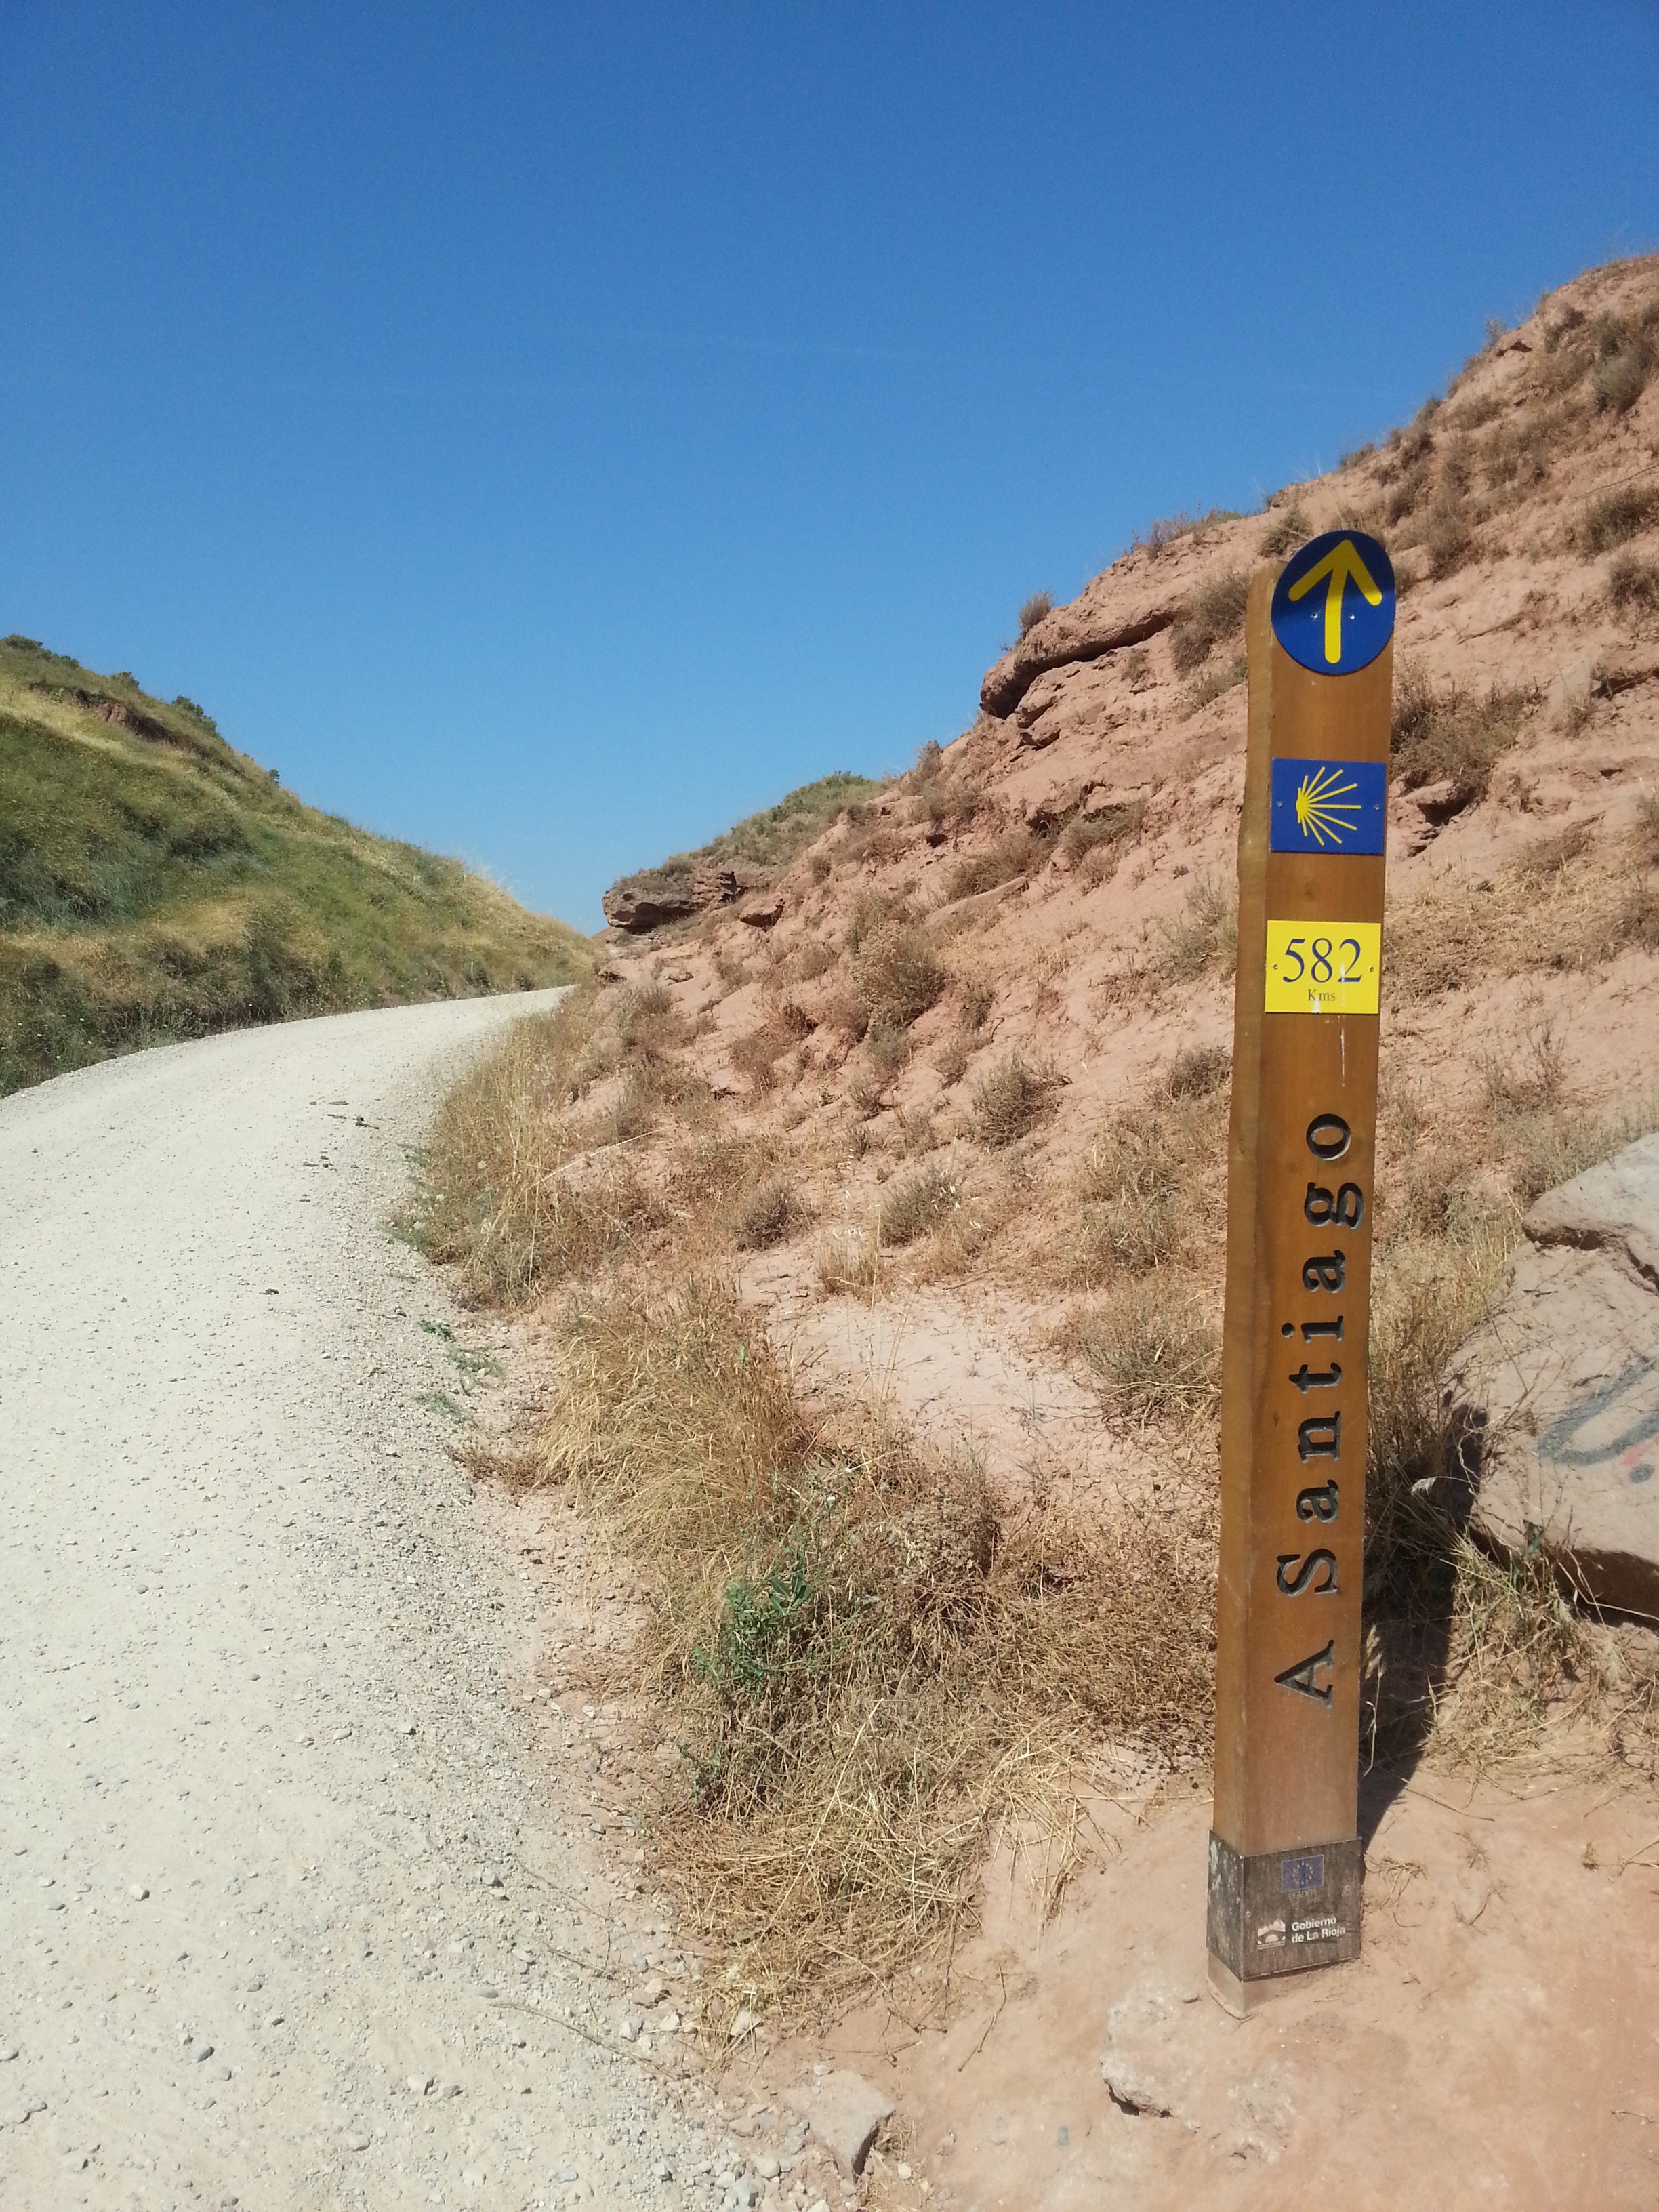
landscape, sand, mountain, road, trail, desert, valley, soil, terrain, geology, directory, pilgrimage, wadi, landform, mountain pass, jakobsweg, camino de santiago, natural environment, aeolian landform